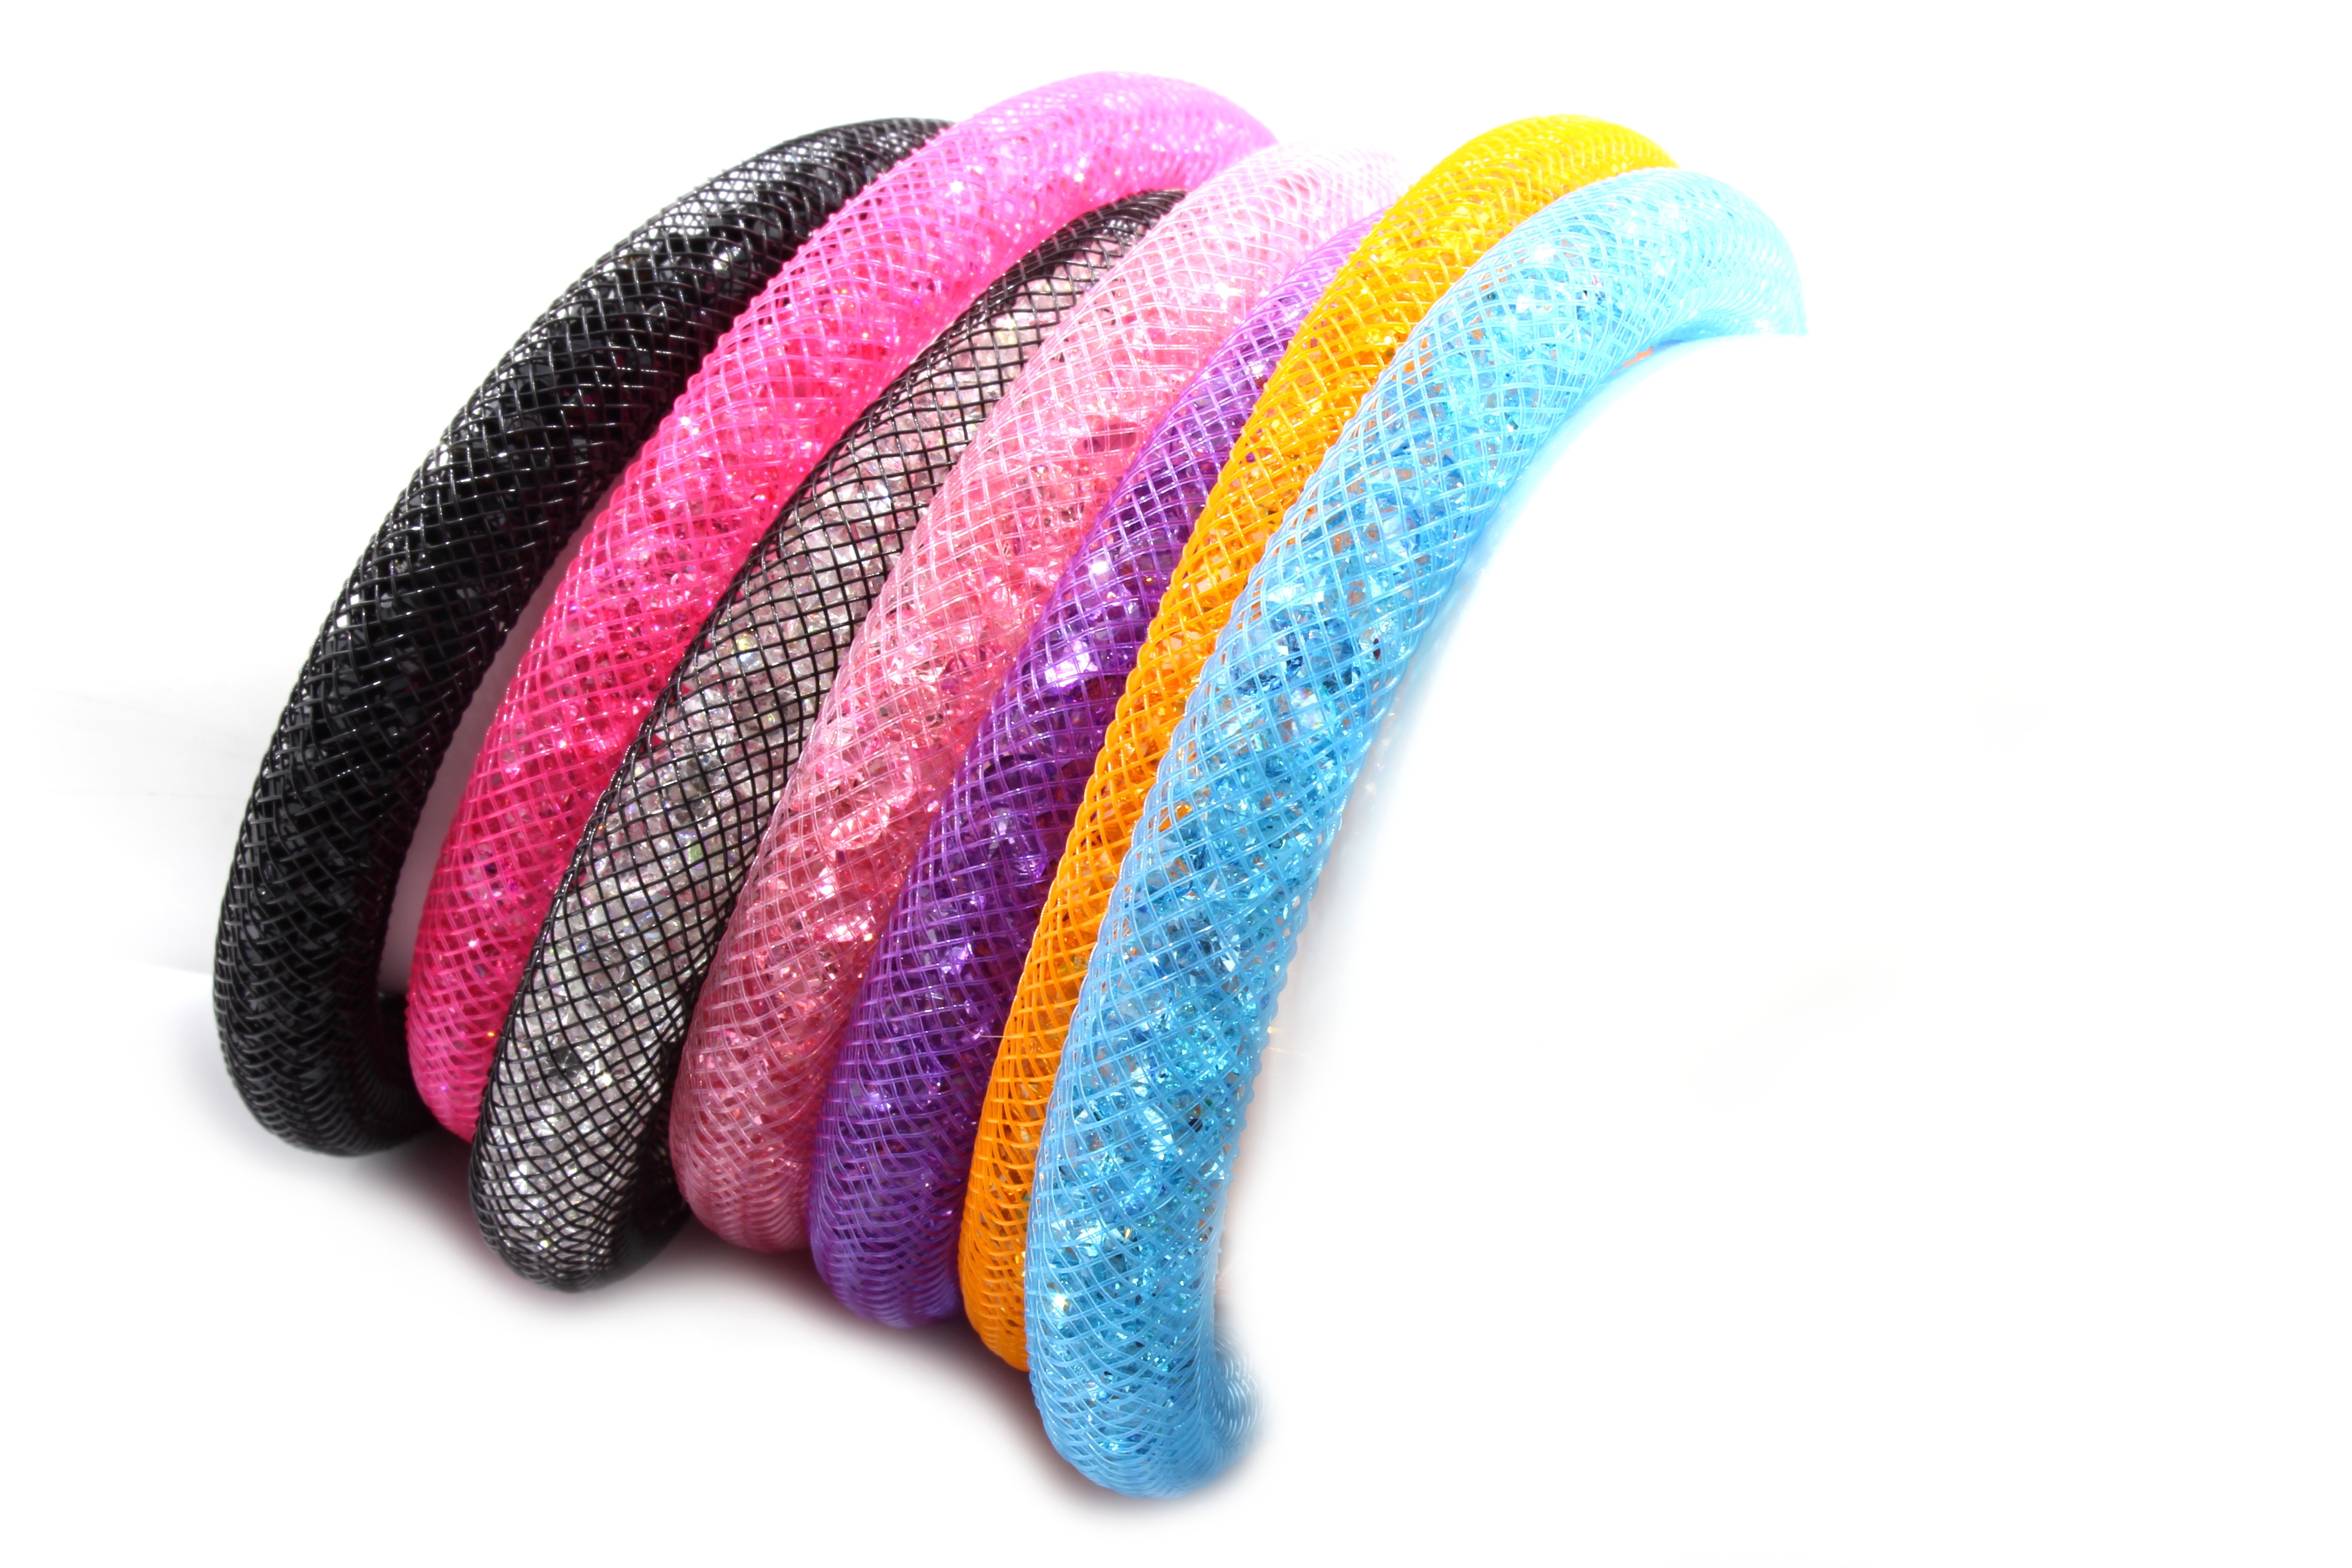
hand, white, isolated, steel, gift, decoration, banner, metal, studio, fashion, merchandise, modern, jewelry, sparkle, bangle, bracelet, jewellery, jewel, punk, background, luxury, gold, women, silver, mens, beauty, joy, commercial, trade, iron, sale, magenta, elegance, pleasure, stainless, charm, brightness, jeweler, purchase, fashion accessory, hair accessory